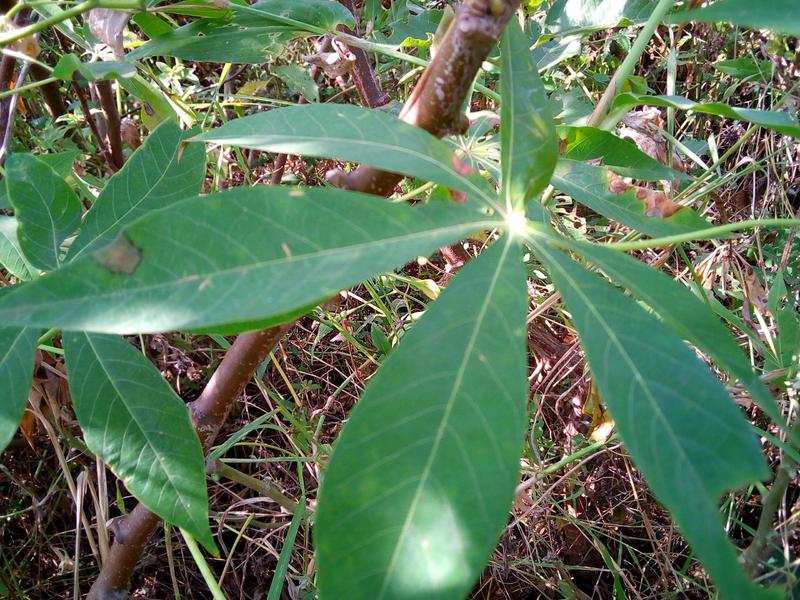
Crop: cassava
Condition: bacterial_blight